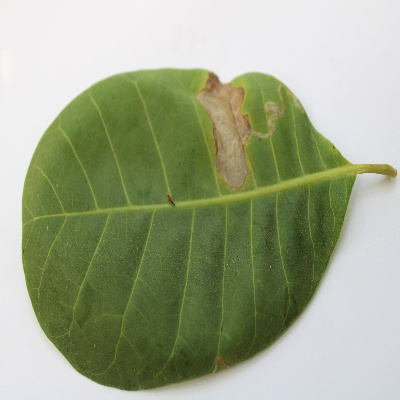
Crop: Cashew
Condition: leaf miner